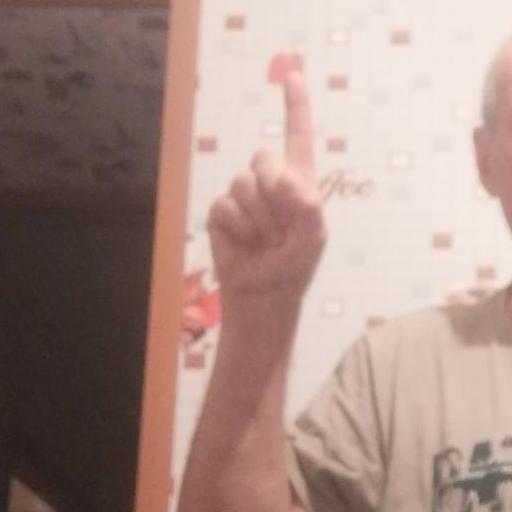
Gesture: one